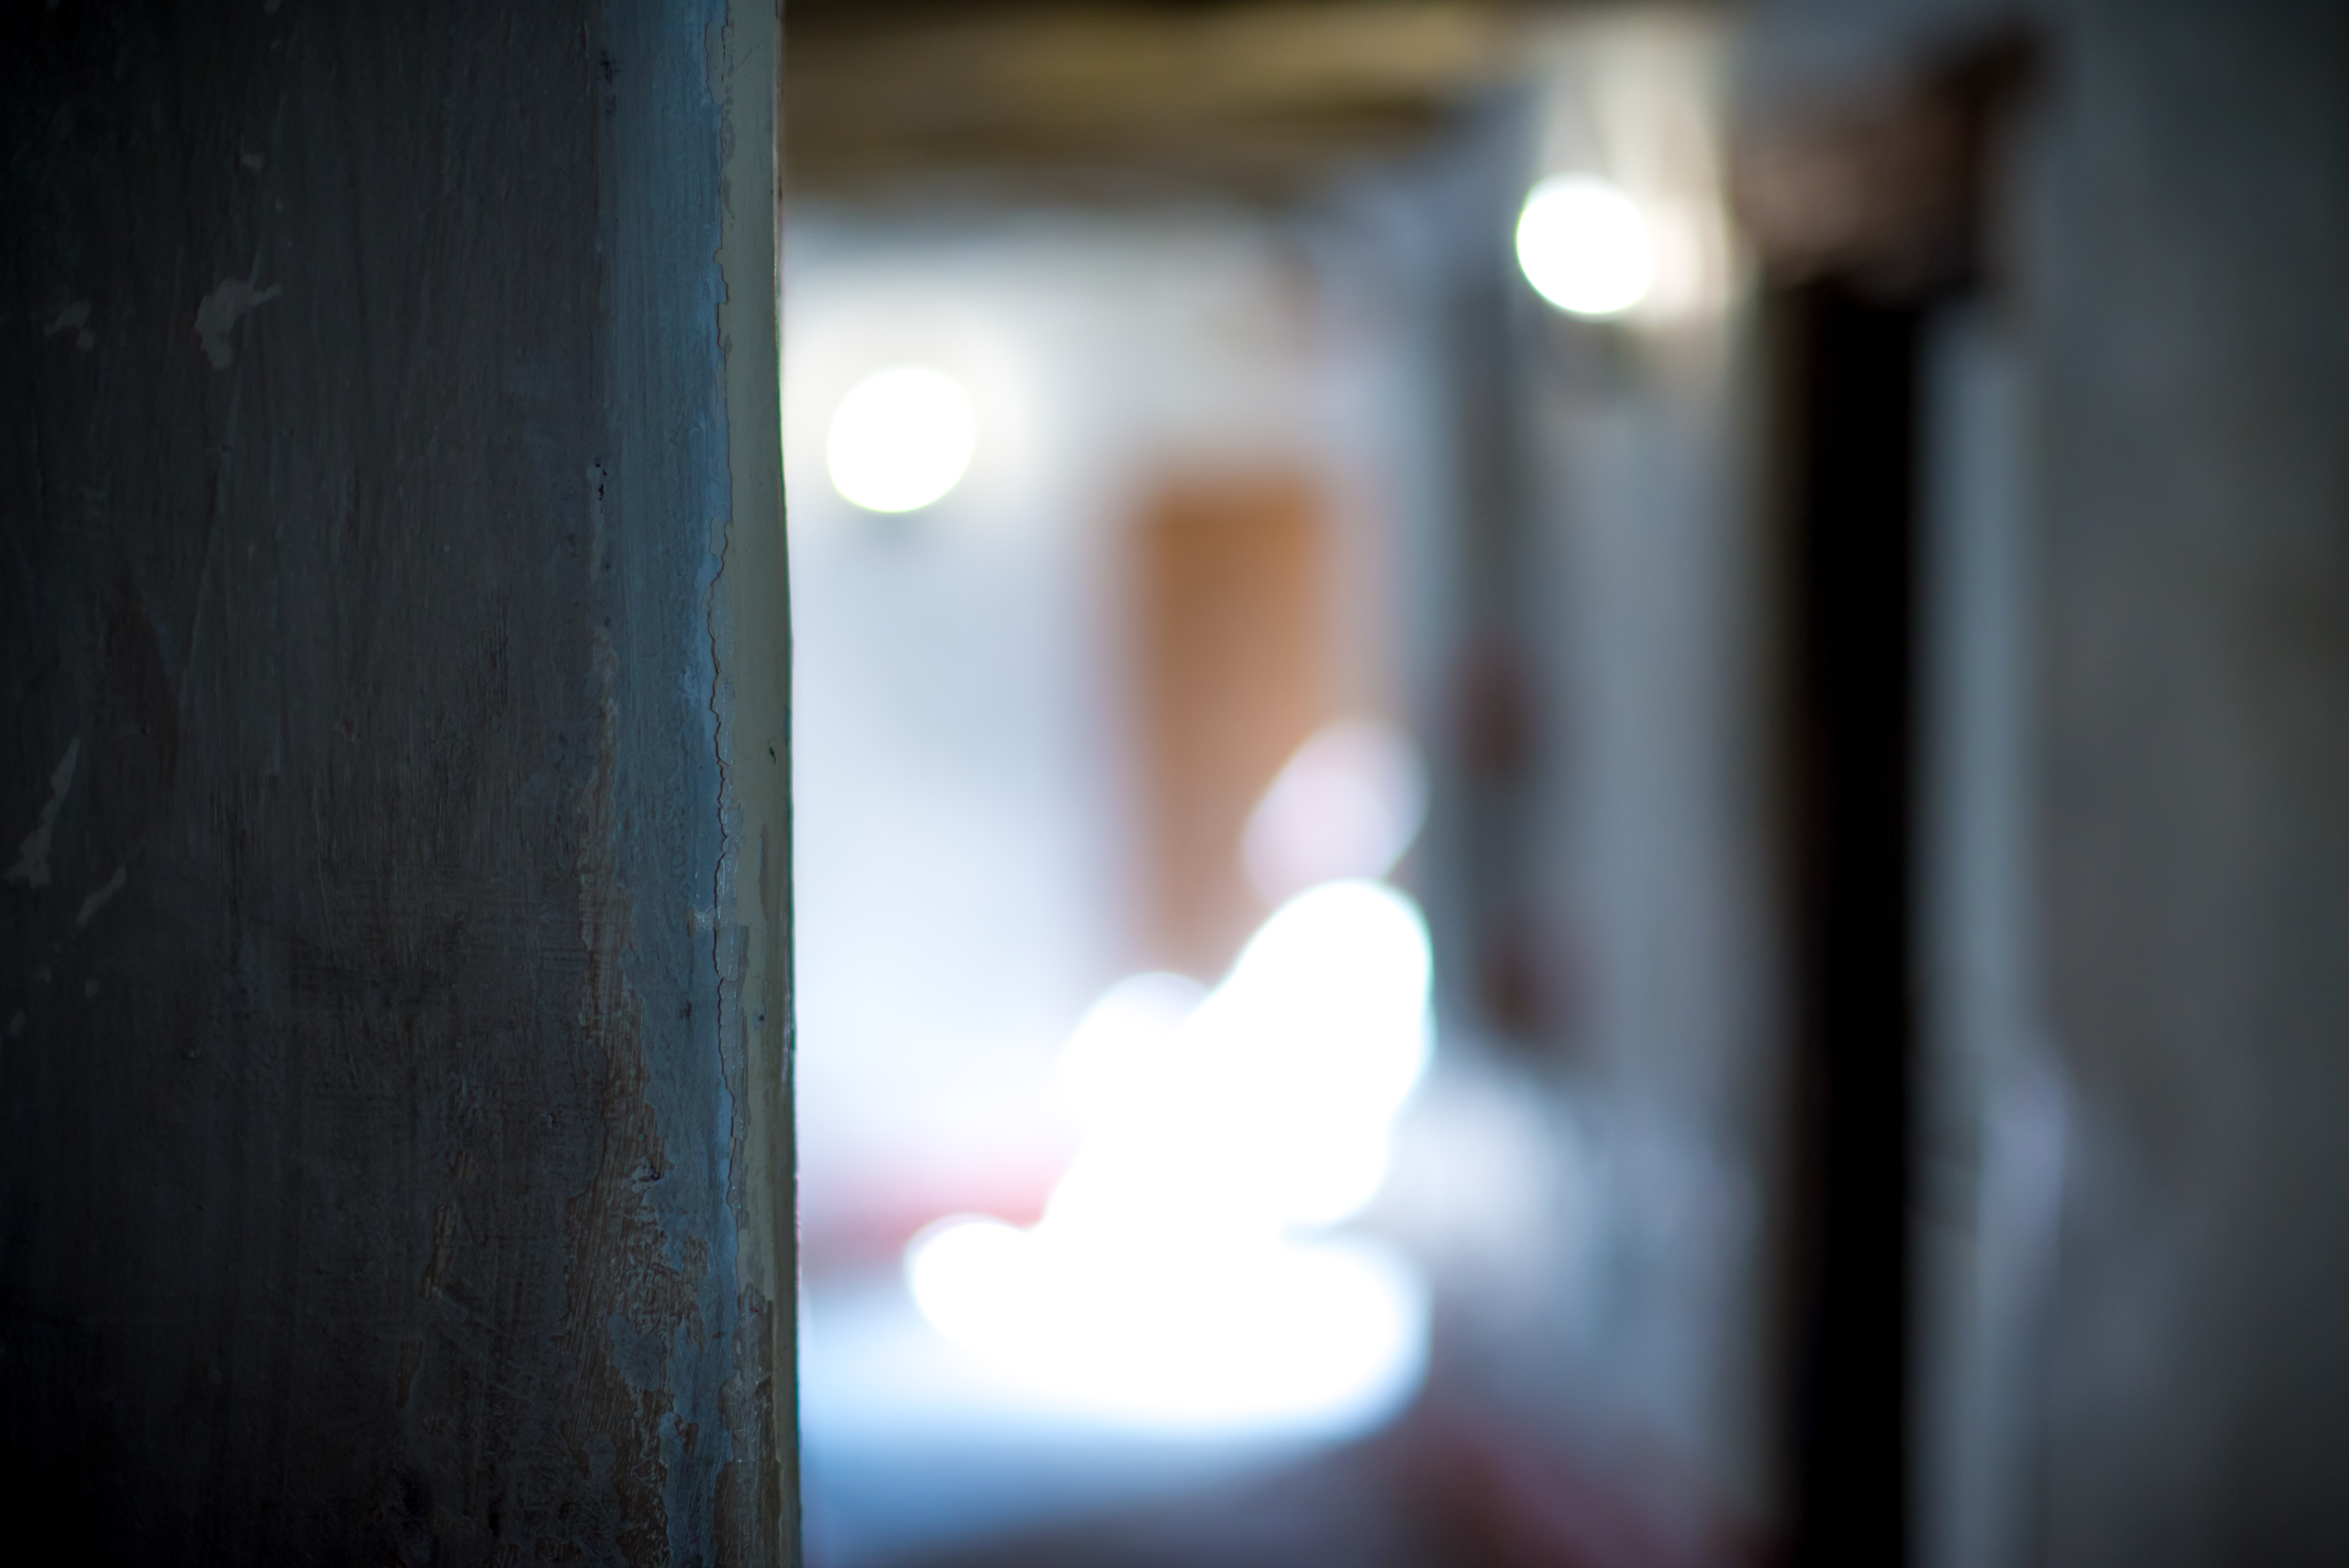
light, bokeh, white, photography, sunlight, morning, window, photo, reflection, color, darkness, blue, church, nikon, black, lighting, nationalpark, catholic, art, 50mm, unitedstates, 14, raw, texas, shape, sanantonio, colorphotography, nikond600, missionsanjose